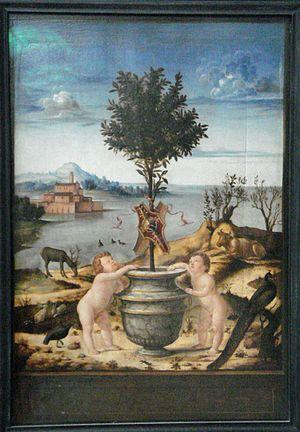
Marco Marziale est un peintre italien de la République de Venise, connu pour avoir été actif dans la période de la Haute Renaissance, de 1492/1493 à 1507.